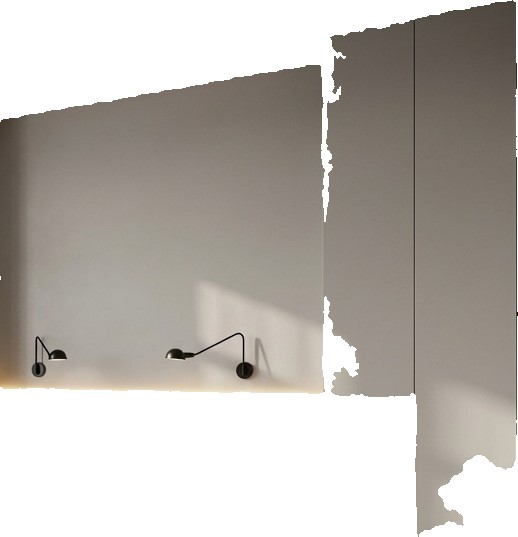
Surface category: wall